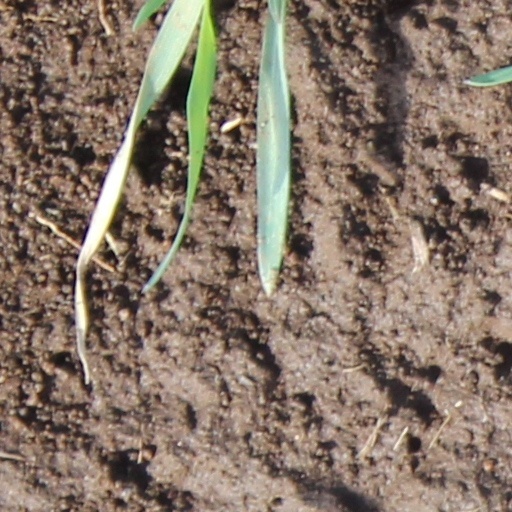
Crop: wheat